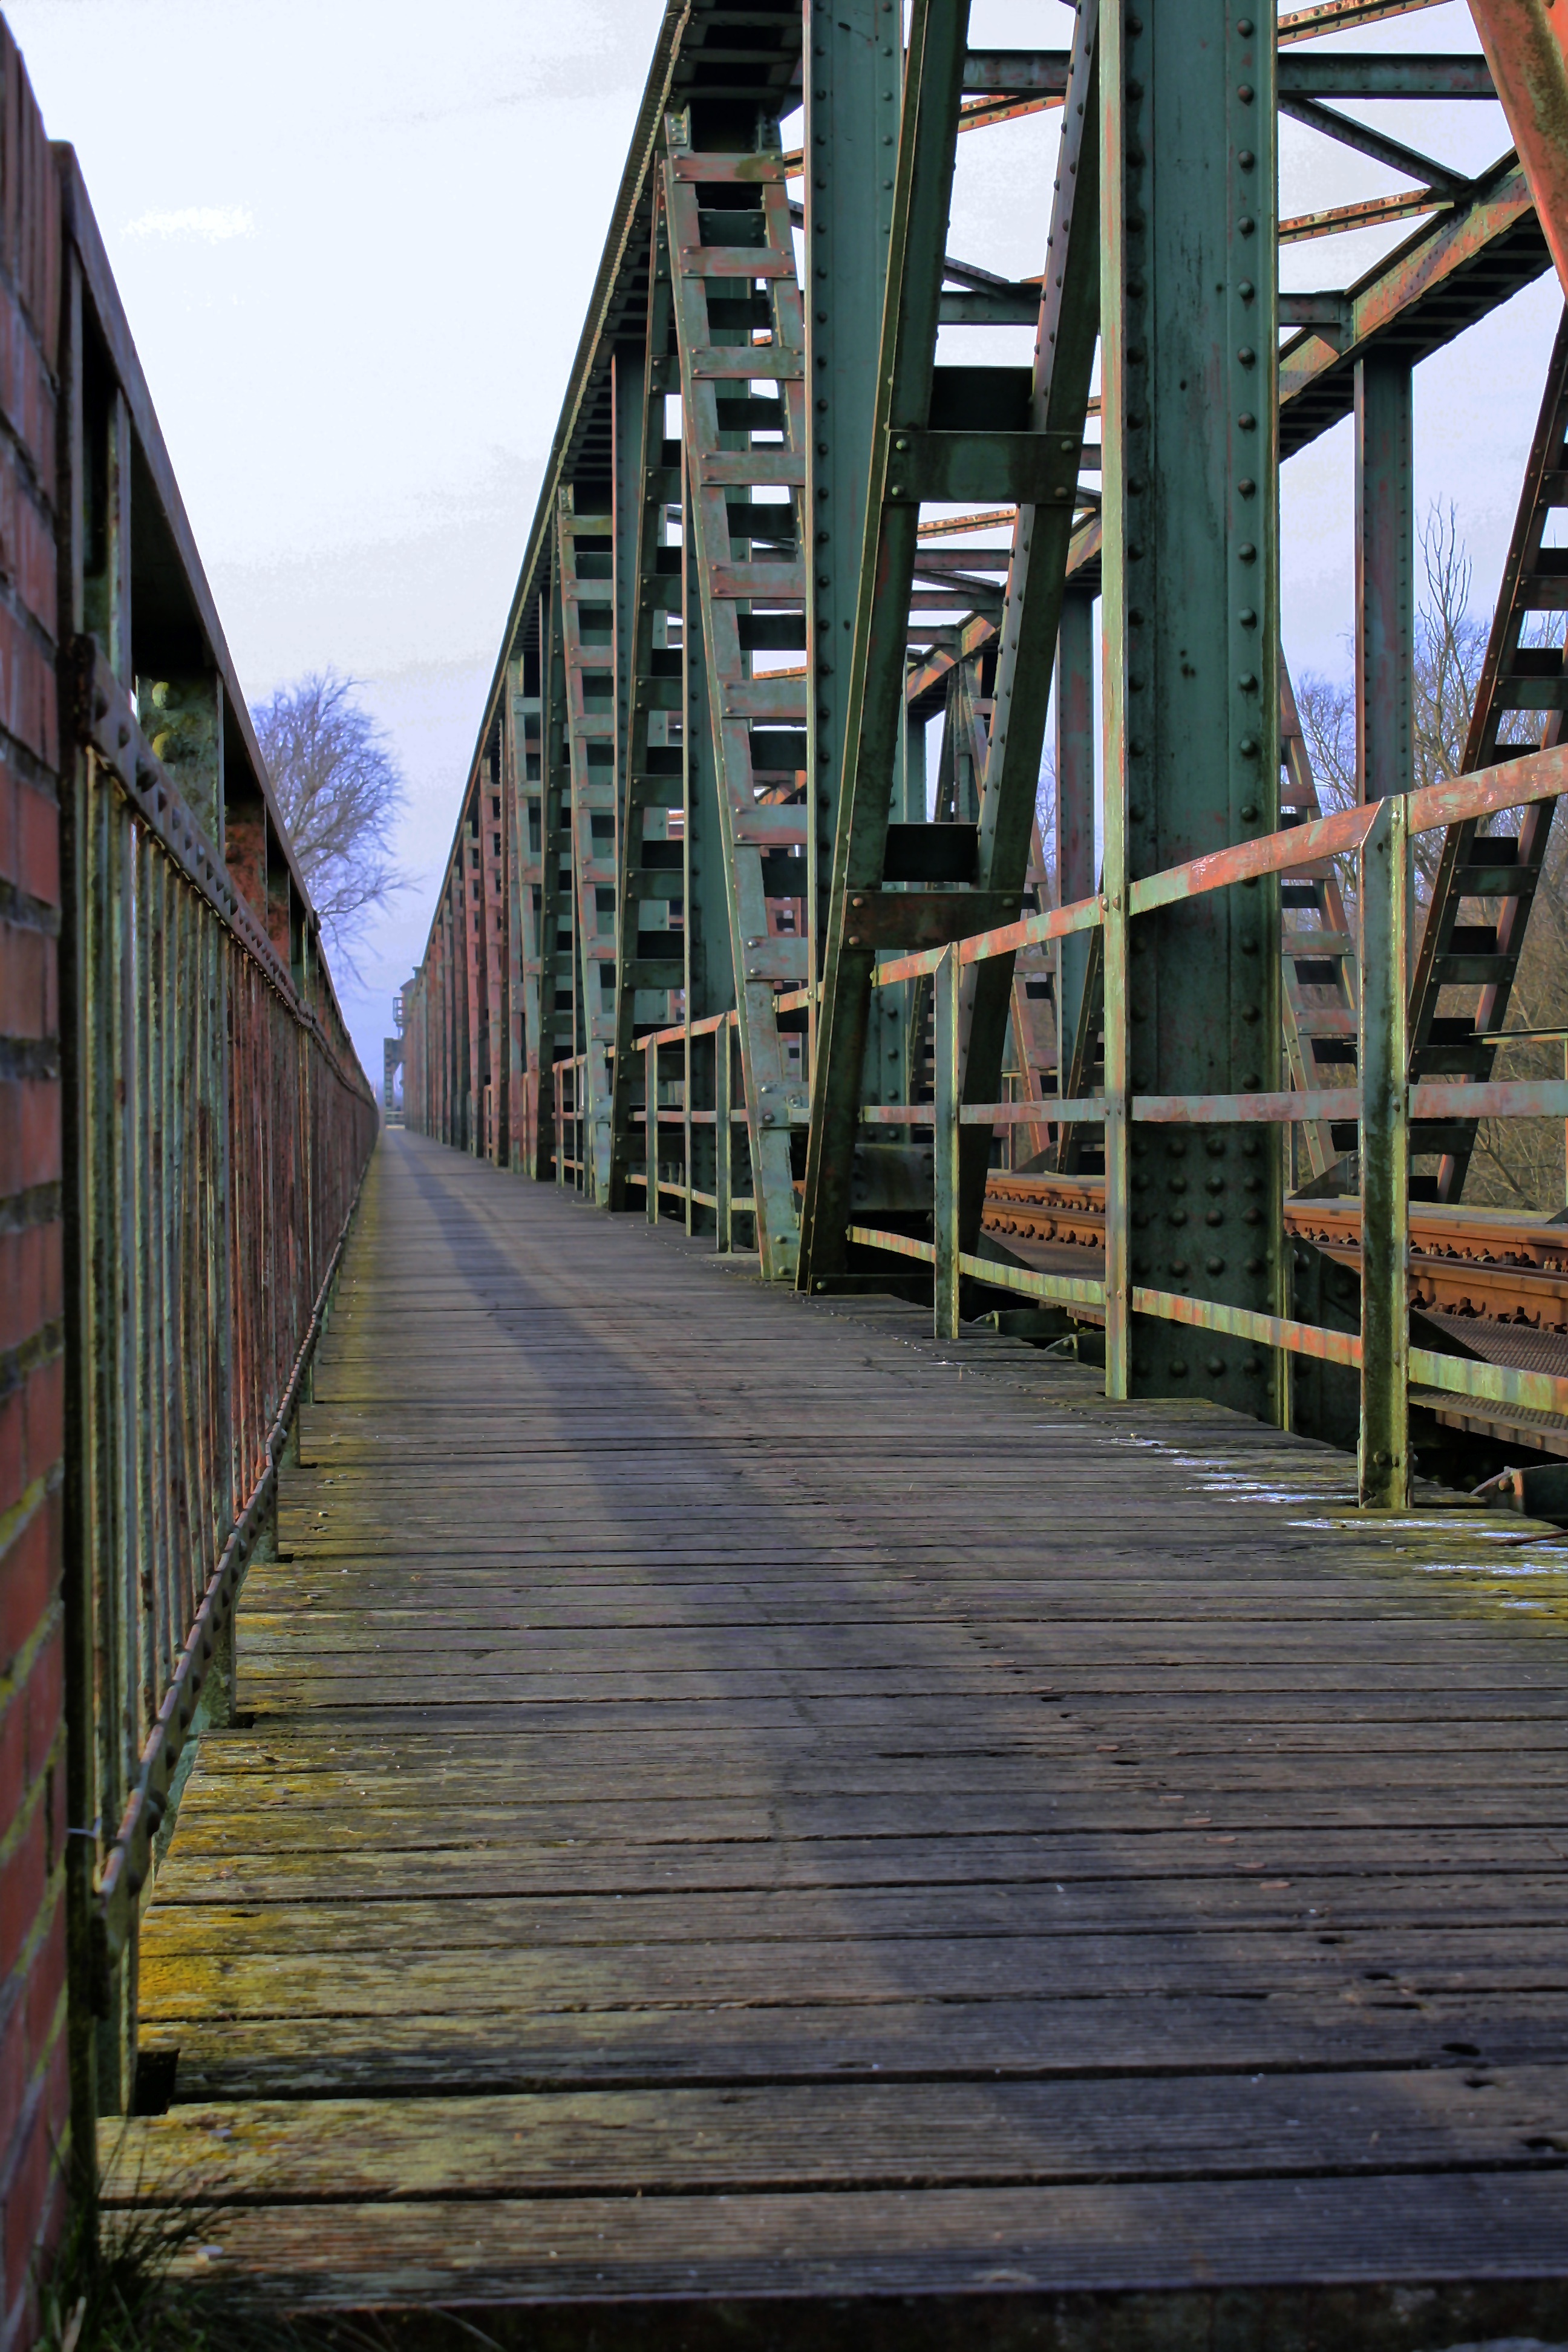
boardwalk, wood, track, railway, railroad, bridge, old, rail, train, walkway, transport, construction, landmark, tourism, ostfriesland, ems, urban area, nonbuilding structure